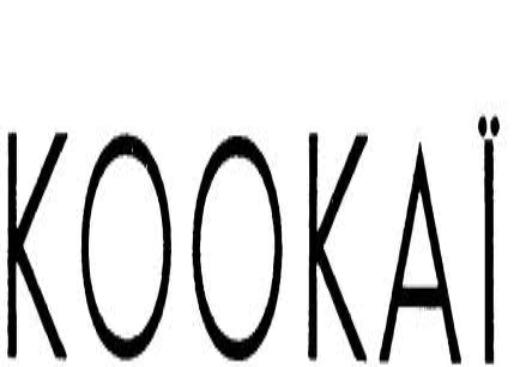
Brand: Kookai
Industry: Clothes